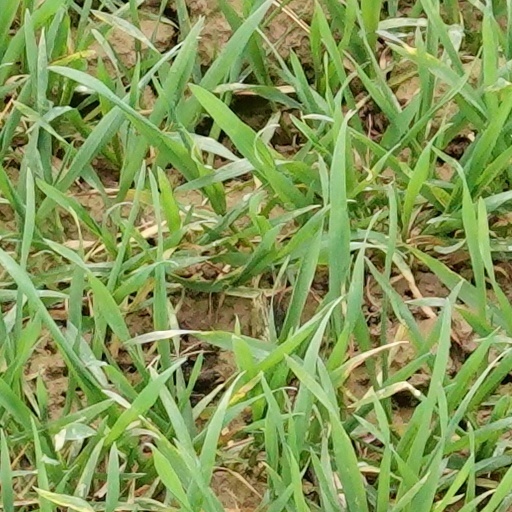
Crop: wheat